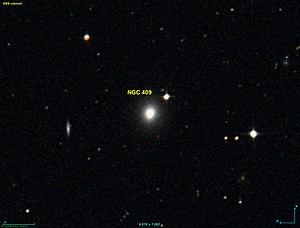
Image créée à l'aide du logiciel Aladin Sky Atlas du Centre de Données astronomiques de Strasbourg et des données de DSS (Digitized Sky Survey).
NGC 409 est une galaxie elliptique située dans la constellation du Sculpteur à environ 296 millions d'années-lumière de la Voie lactée. Elle a été découverte par l'astronome britannique John Herschel en 1837.